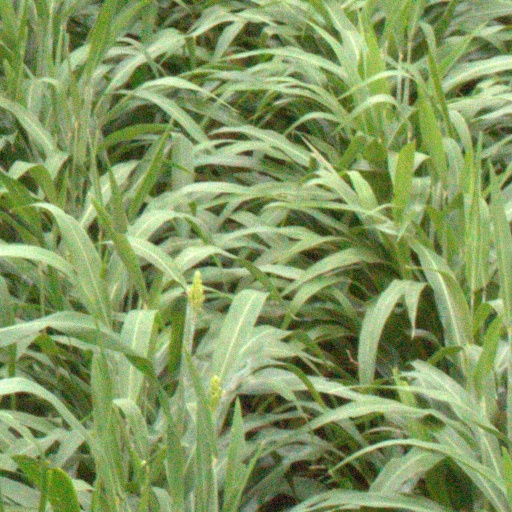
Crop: sorghum